El Salvador

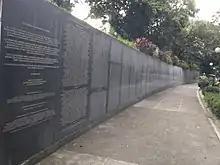
A monument carved in black marble which contains the names of thousands of victims of massacres that occurred during the civil war

In 1898, General Tomás Regalado gained power by force, deposing General Rafael Antonio Gutiérrez and ruling as president until 1903. Once in office he revived the practice of presidents designating their successors. After serving his term, he remained active in the Salvadoran Army and was killed on 11 July 1906, at El Jicaro, during a war against Guatemala. Until 1913 El Salvador was politically stable, with undercurrents of popular discontent. When President Manuel Enrique Araujo was killed in 1913, many hypotheses were advanced for the political motive of his murder.